Borealopelta

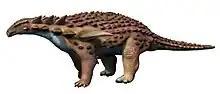
Restoration

"Borealopelta" was a large dinosaur, measuring long and weighing . The Suncor specimen is remarkable for its three-dimensional preservation of a large, articulated dinosaur complete with soft tissue. While many small dinosaurs have been preserved with traces of soft tissues and skin, they are usually flattened and compressed during fossilization. Similar-looking hadrosaurid "mummies" have a shriveled, desiccated appearance, due to their partial mummification prior to fossilization. The Suncor specimen, however, appears to have sunk upside-down onto the sea floor shortly after its death, causing the top half of the body to be quickly buried with minimal distortion. The result is a specimen that preserves the animal almost as it would have looked in life, without flattening or shriveling.